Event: Typhoon Ruby
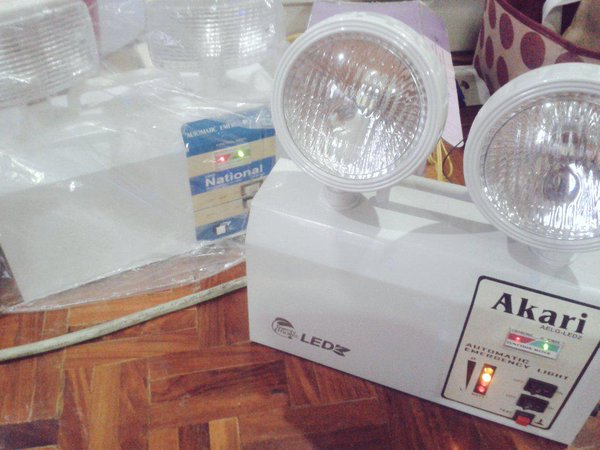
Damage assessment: no_damage